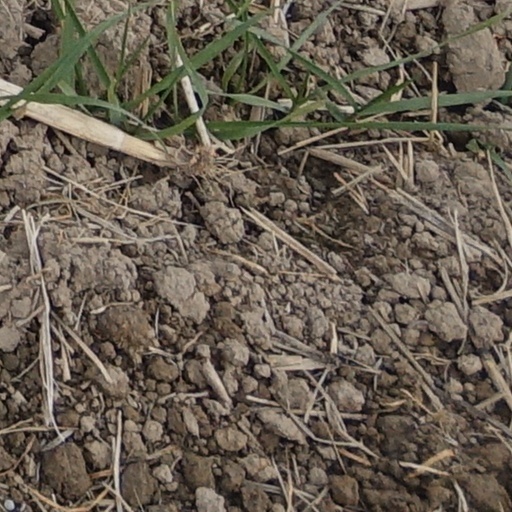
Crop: wheat